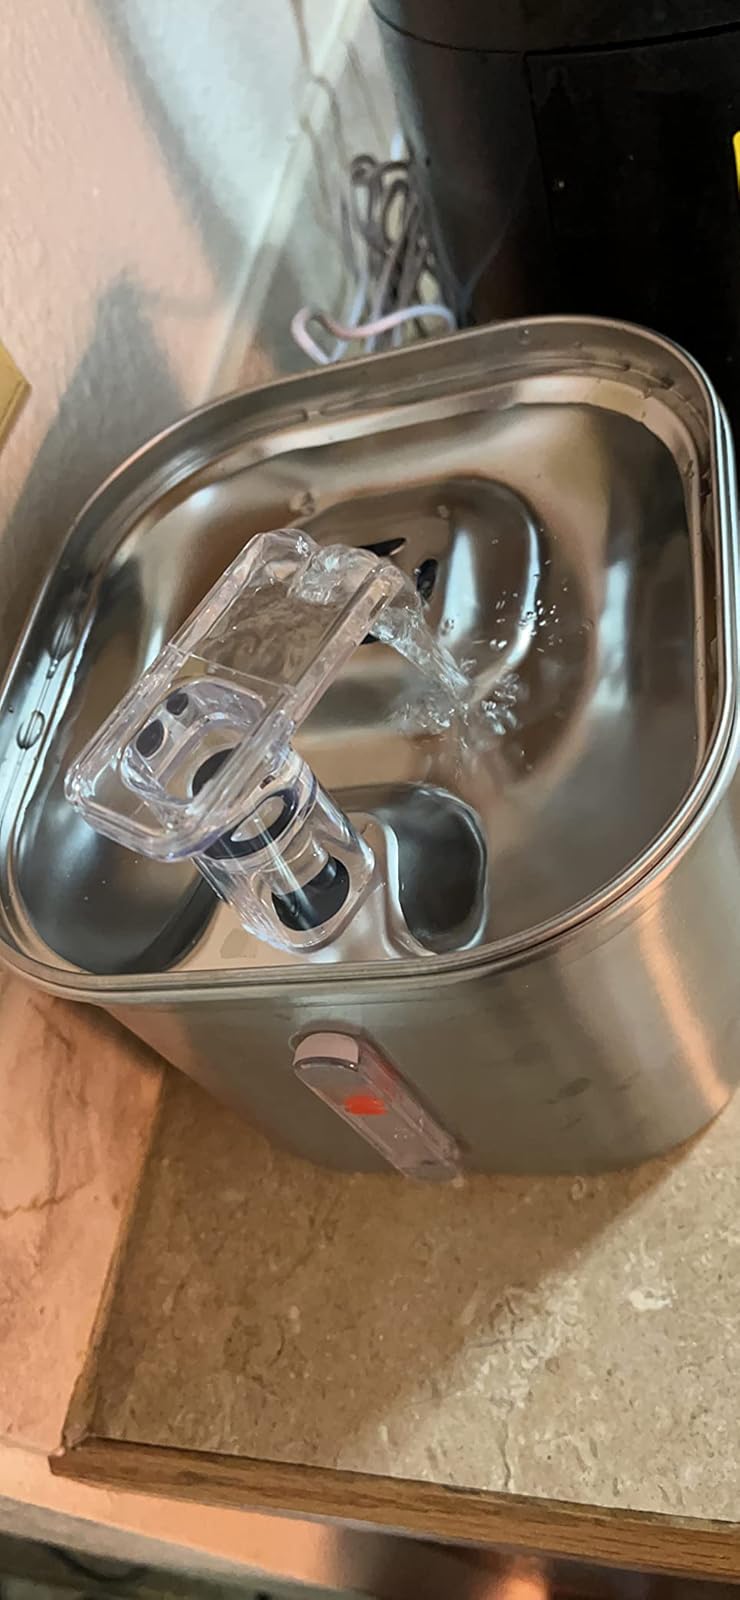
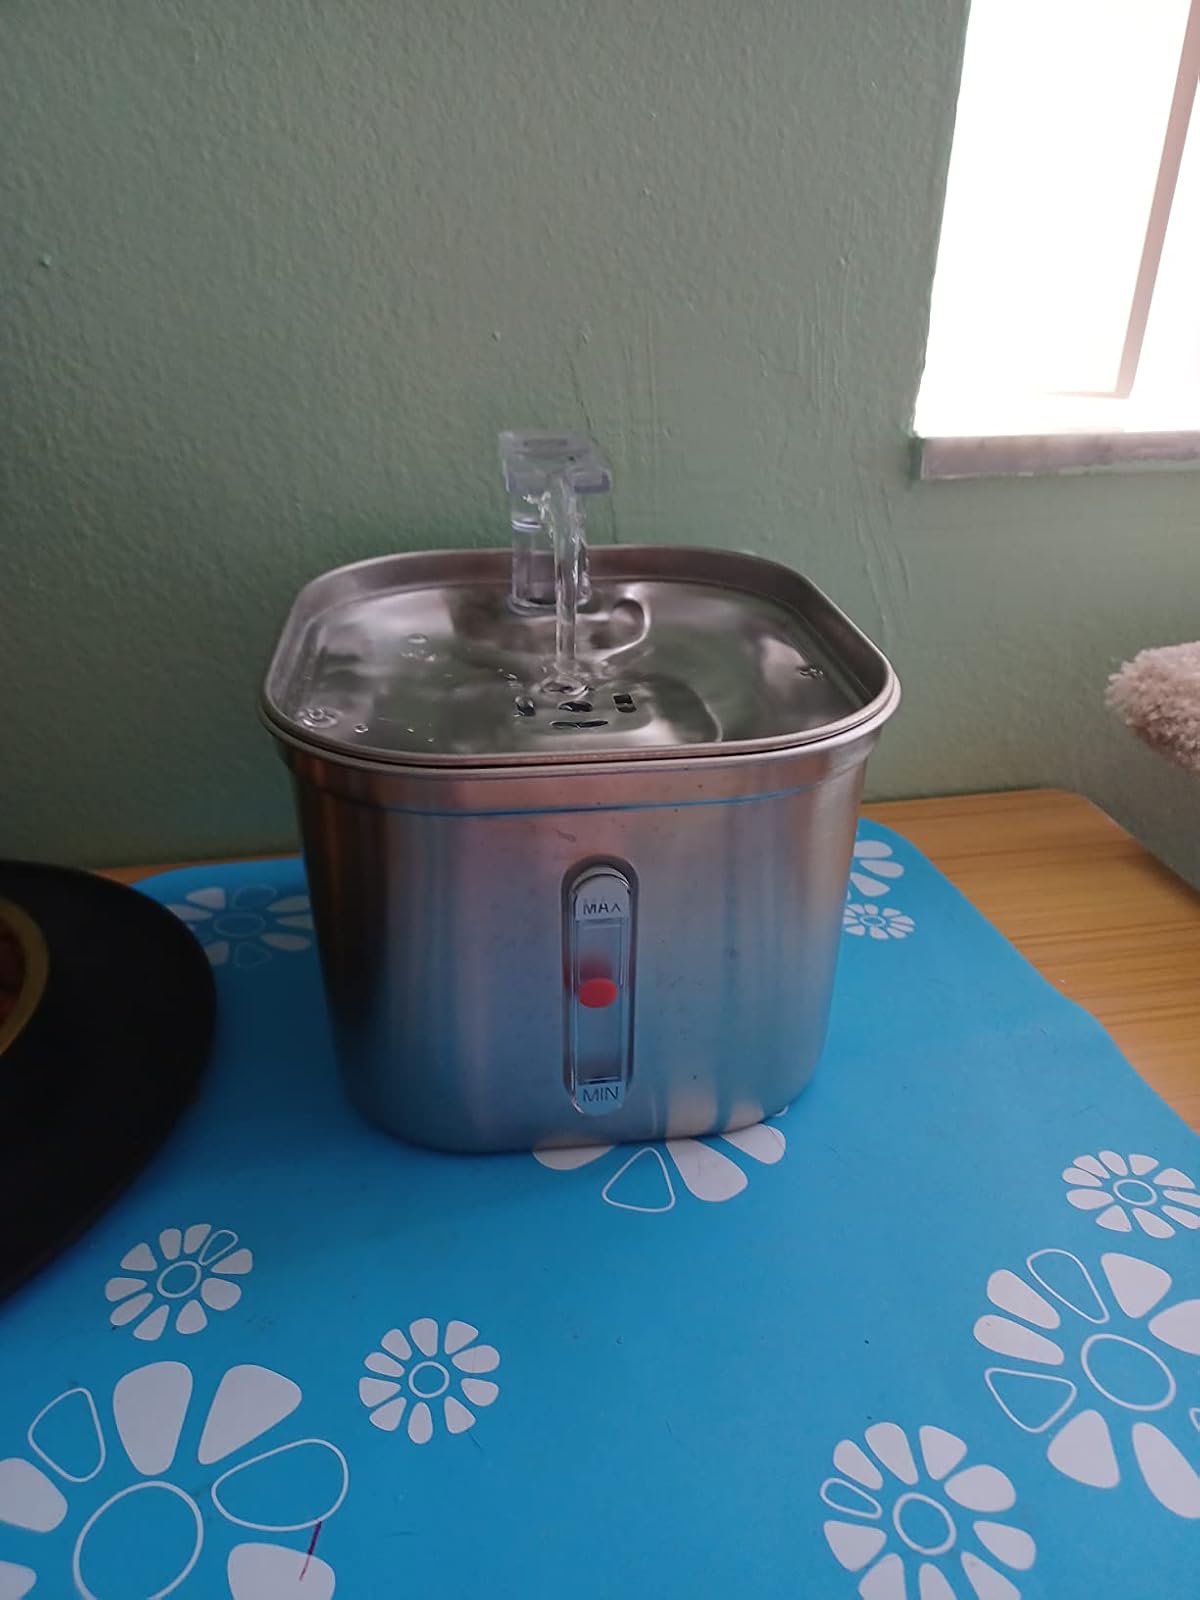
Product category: items_bowl
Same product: yes